Status message (instant messaging)

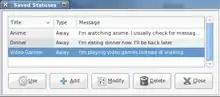
Status messages saved in Pidgin 2.0

A status message is a function of some instant messaging applications whereby a user may post a message that appears automatically to other users if they attempt to make contact. A status message can tell other contacts the user's current status, such as being busy or what the user is currently doing. It is analogous to the voice message in an answering machine or voice mail system. However, status messages may be displayed even if the person is present. They are often updated much more frequently than messages in answering machines, and thus may serve as a means of instant, limited "publication" or indirect communication. Generally, the available status is denoted by a green dot, while the busy status is denoted by a red dot on most of the instant messengers.